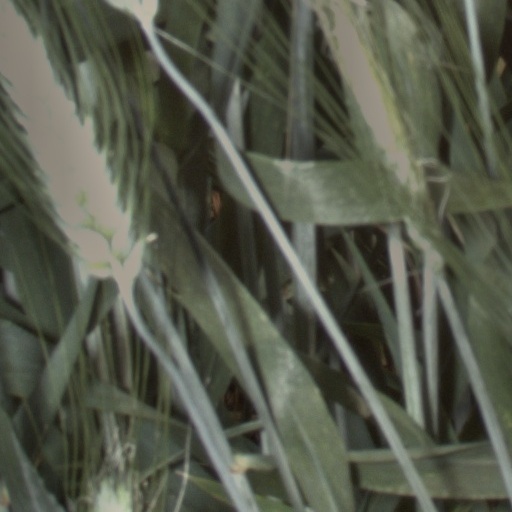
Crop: wheat